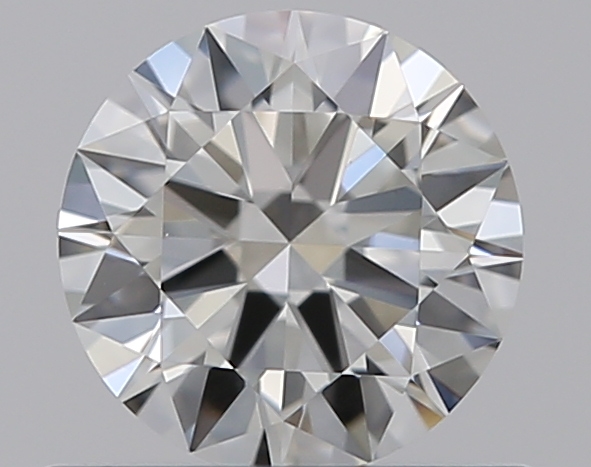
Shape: round
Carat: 0.5
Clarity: VVS2
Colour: I
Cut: EX
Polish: EX
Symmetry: EX
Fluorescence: N
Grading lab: GIA
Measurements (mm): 5.16 x 5.2 x 3.06